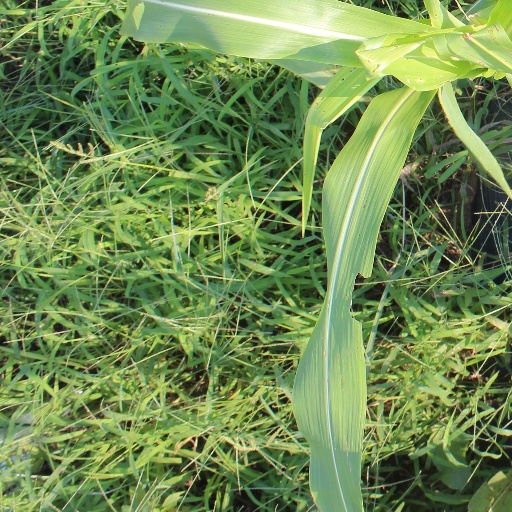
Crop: sorghum